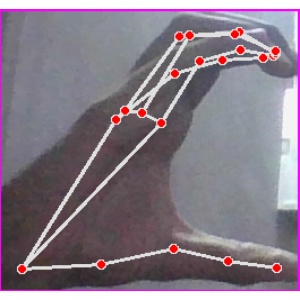
अक्षर: ऋ